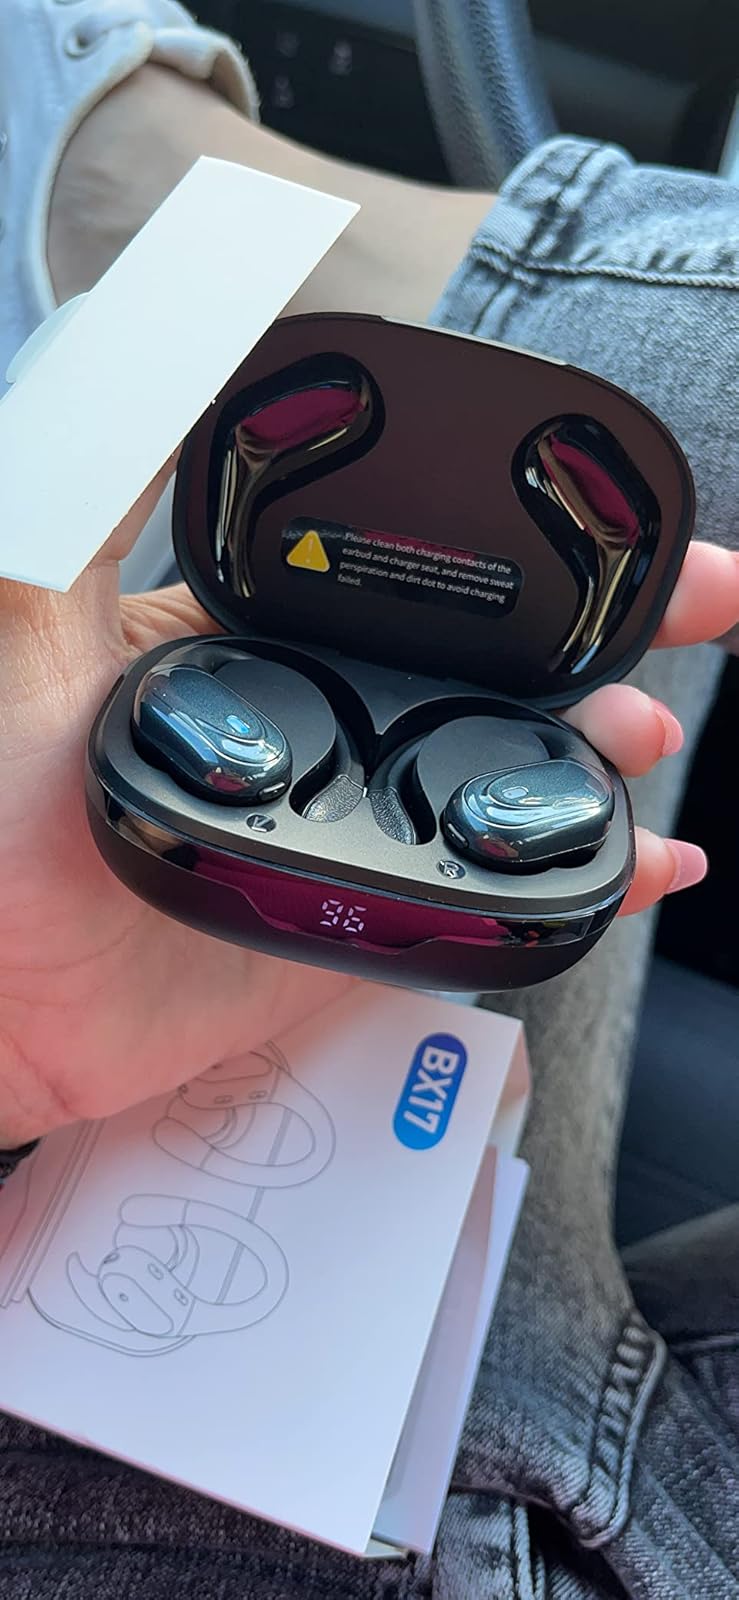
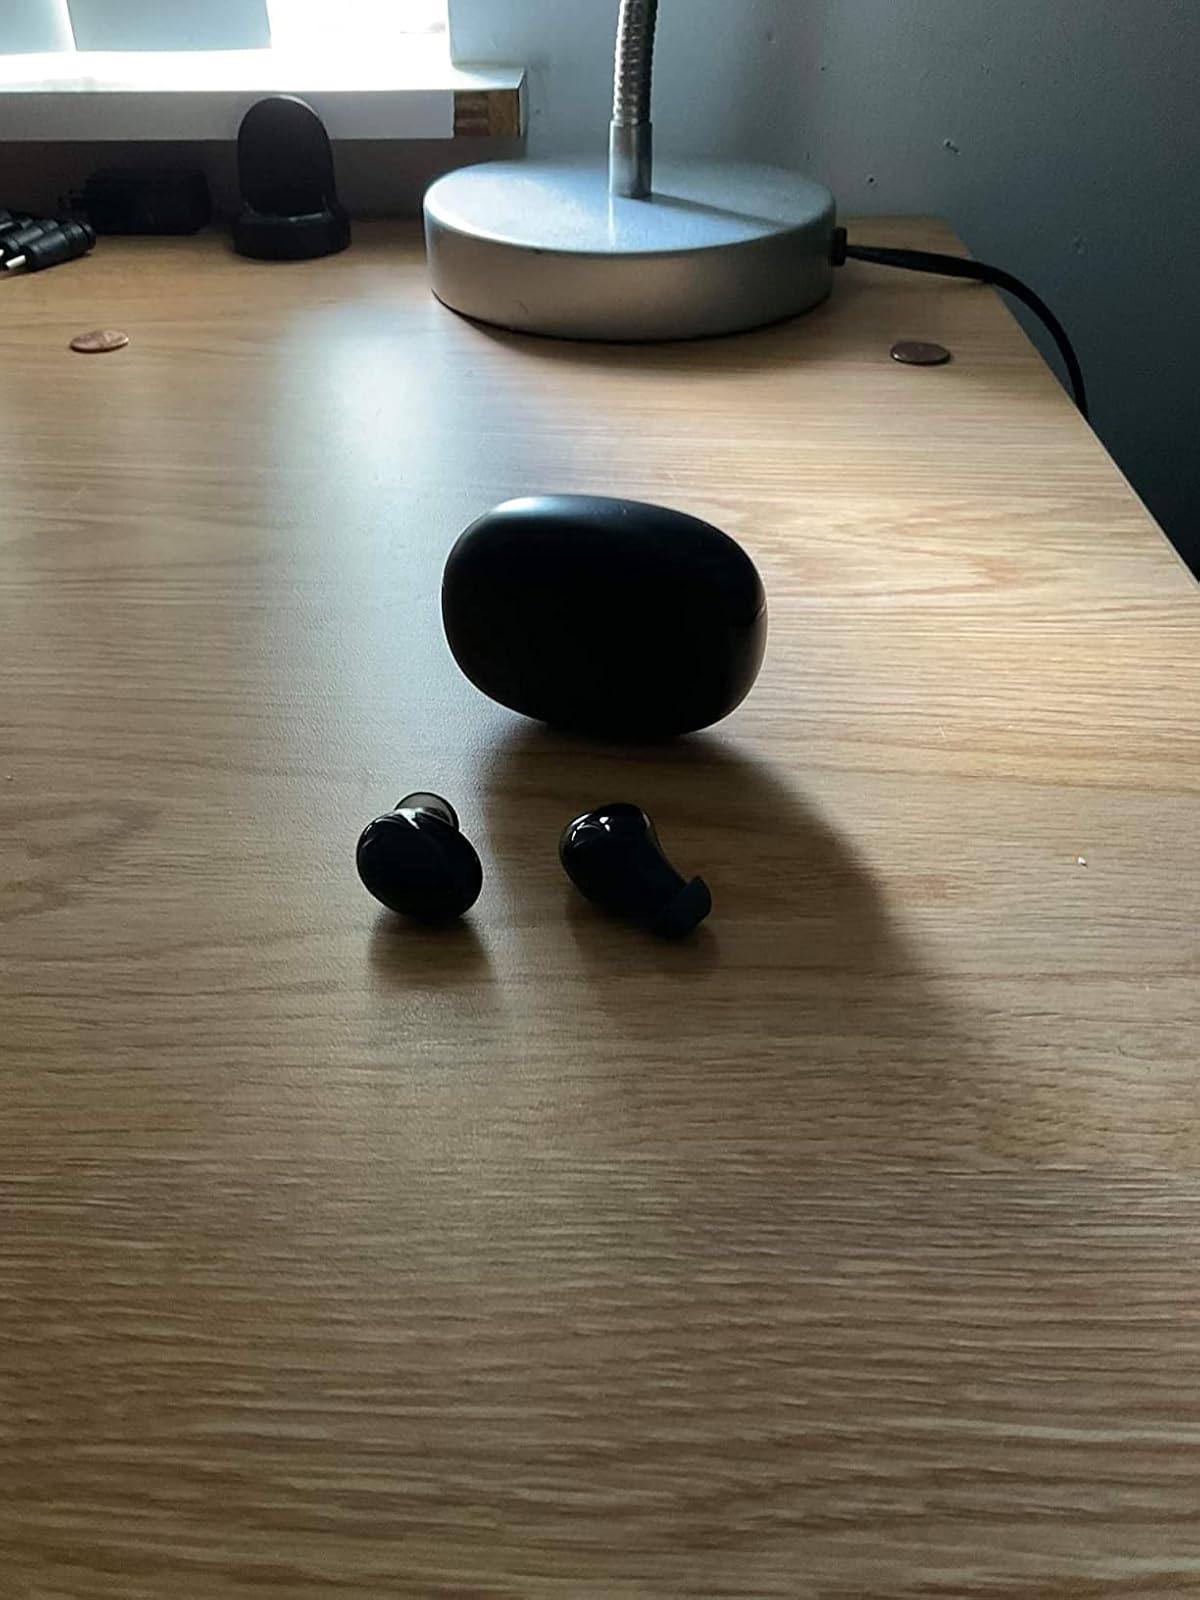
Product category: earbuds
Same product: no